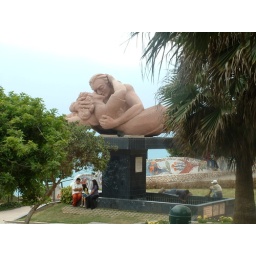
a lovely monument dedicated to the power of love. Located in the &amp;quot;park of love&amp;quot; on the Pacific coast of Miraflores, Lima, Peru.